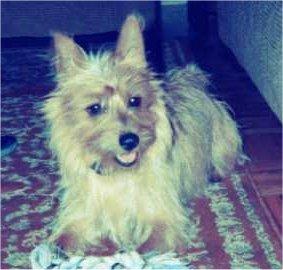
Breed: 202-n000020-Australian_terrier